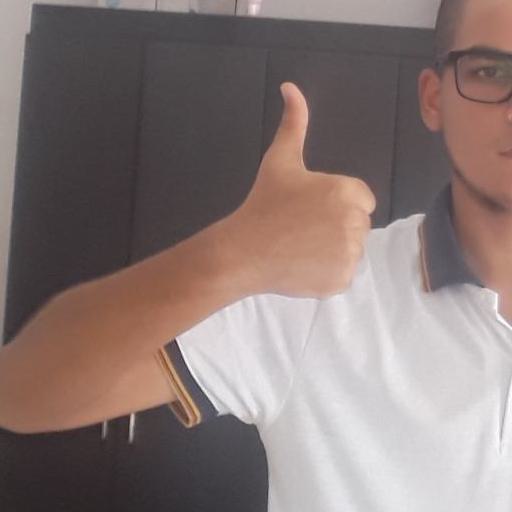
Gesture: like